College soccer

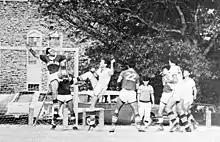
Duke (in white) v Maryland game in 1968

College soccer continued growing throughout the 1970s, with the NCAA adding a men's Division III in 1974 to accommodate the growing number of schools. Indiana University's men's soccer program achieved success in the 1980s, 1990s, and 2000s with 8 national championships, 6 Hermann Trophy winners (national player of the year), and 13 national team players. From 1973 to 2003 no team won more men's national championships or had more NCAA College Cup appearances than Indiana. Virginia won a record four consecutive men's national championships from 1991 to 1994 under head coach Bruce Arena.